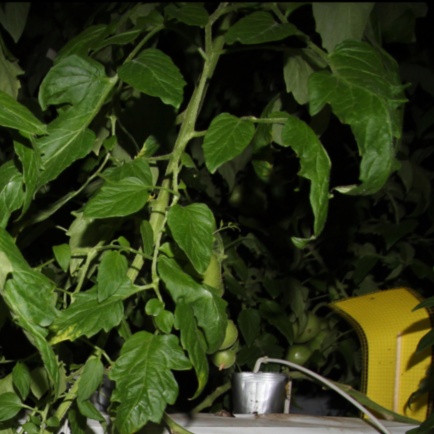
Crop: tomato